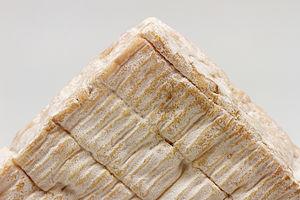
Le pont-l’évêque est un fromage français de lait de vache produit et affiné sur le territoire de l'ancienne Normandie historique. Il est protégé par une appellation d'origine.